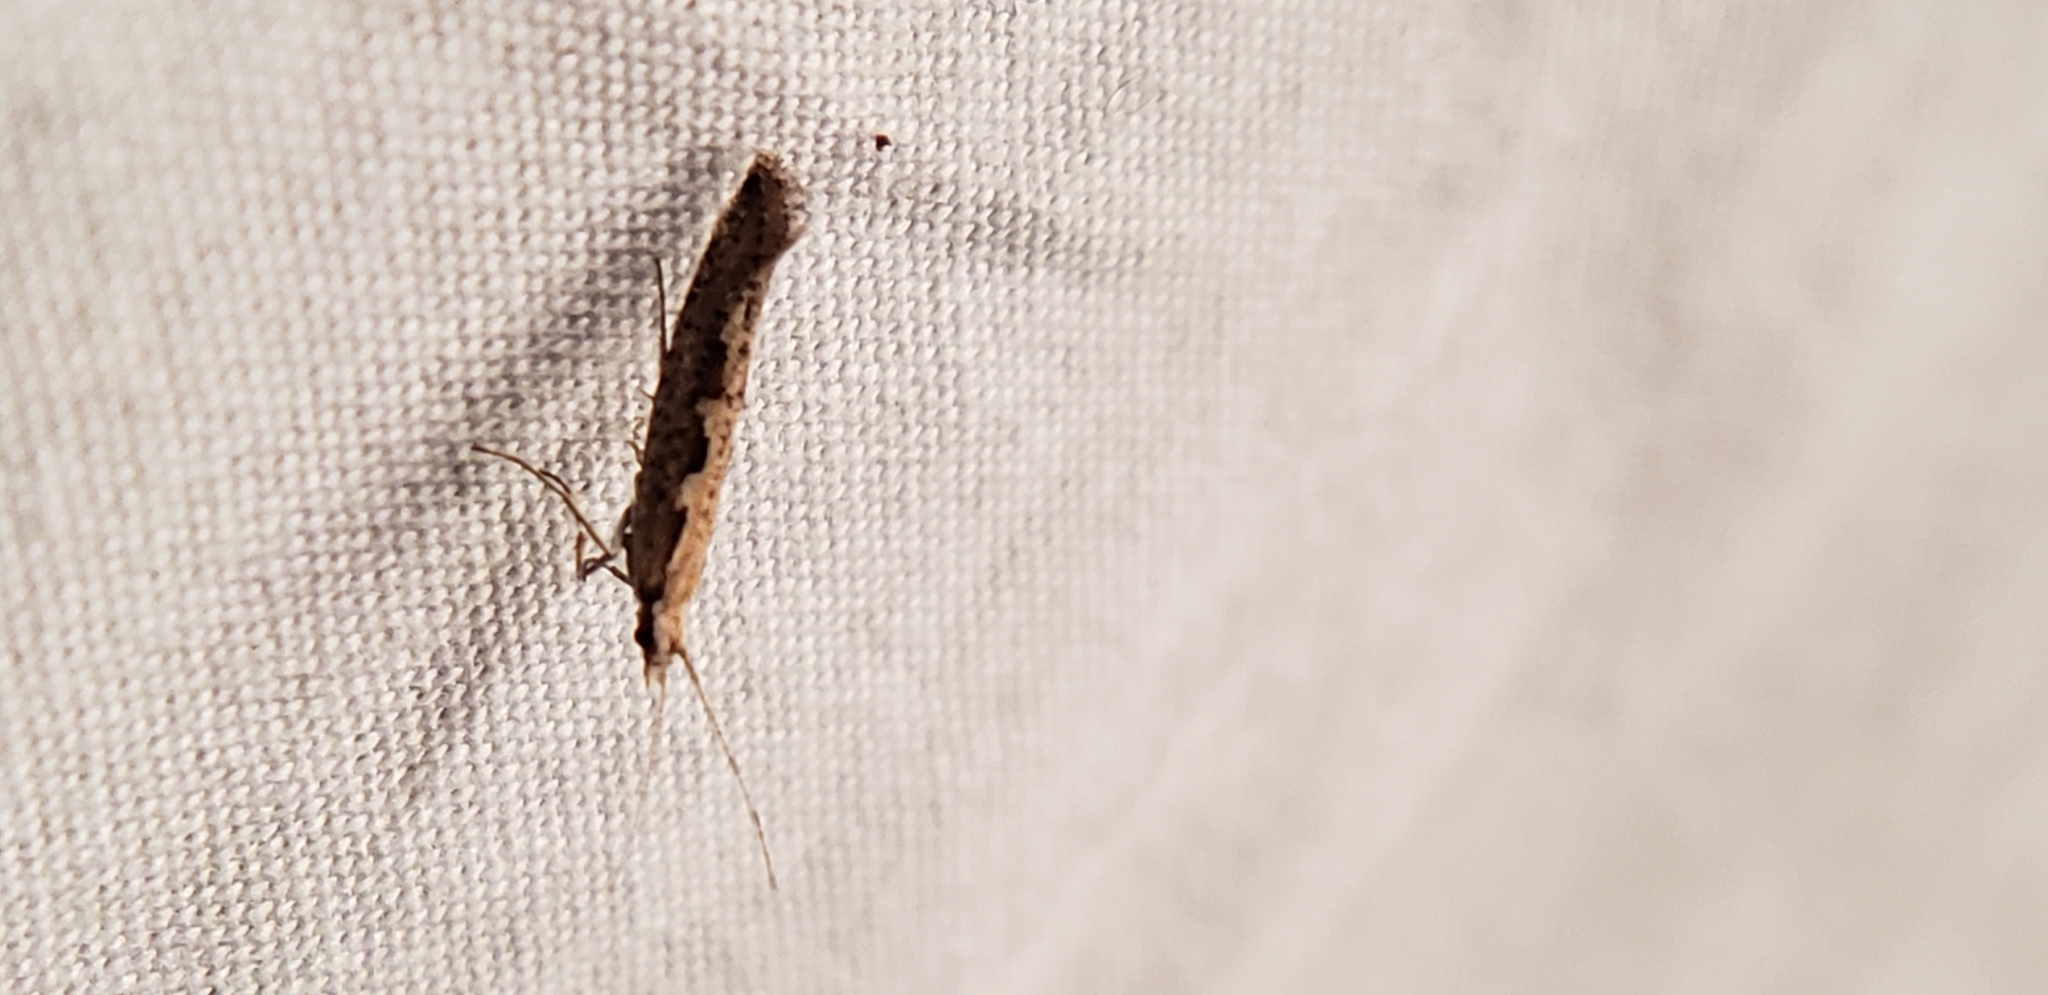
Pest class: diamondback_moth